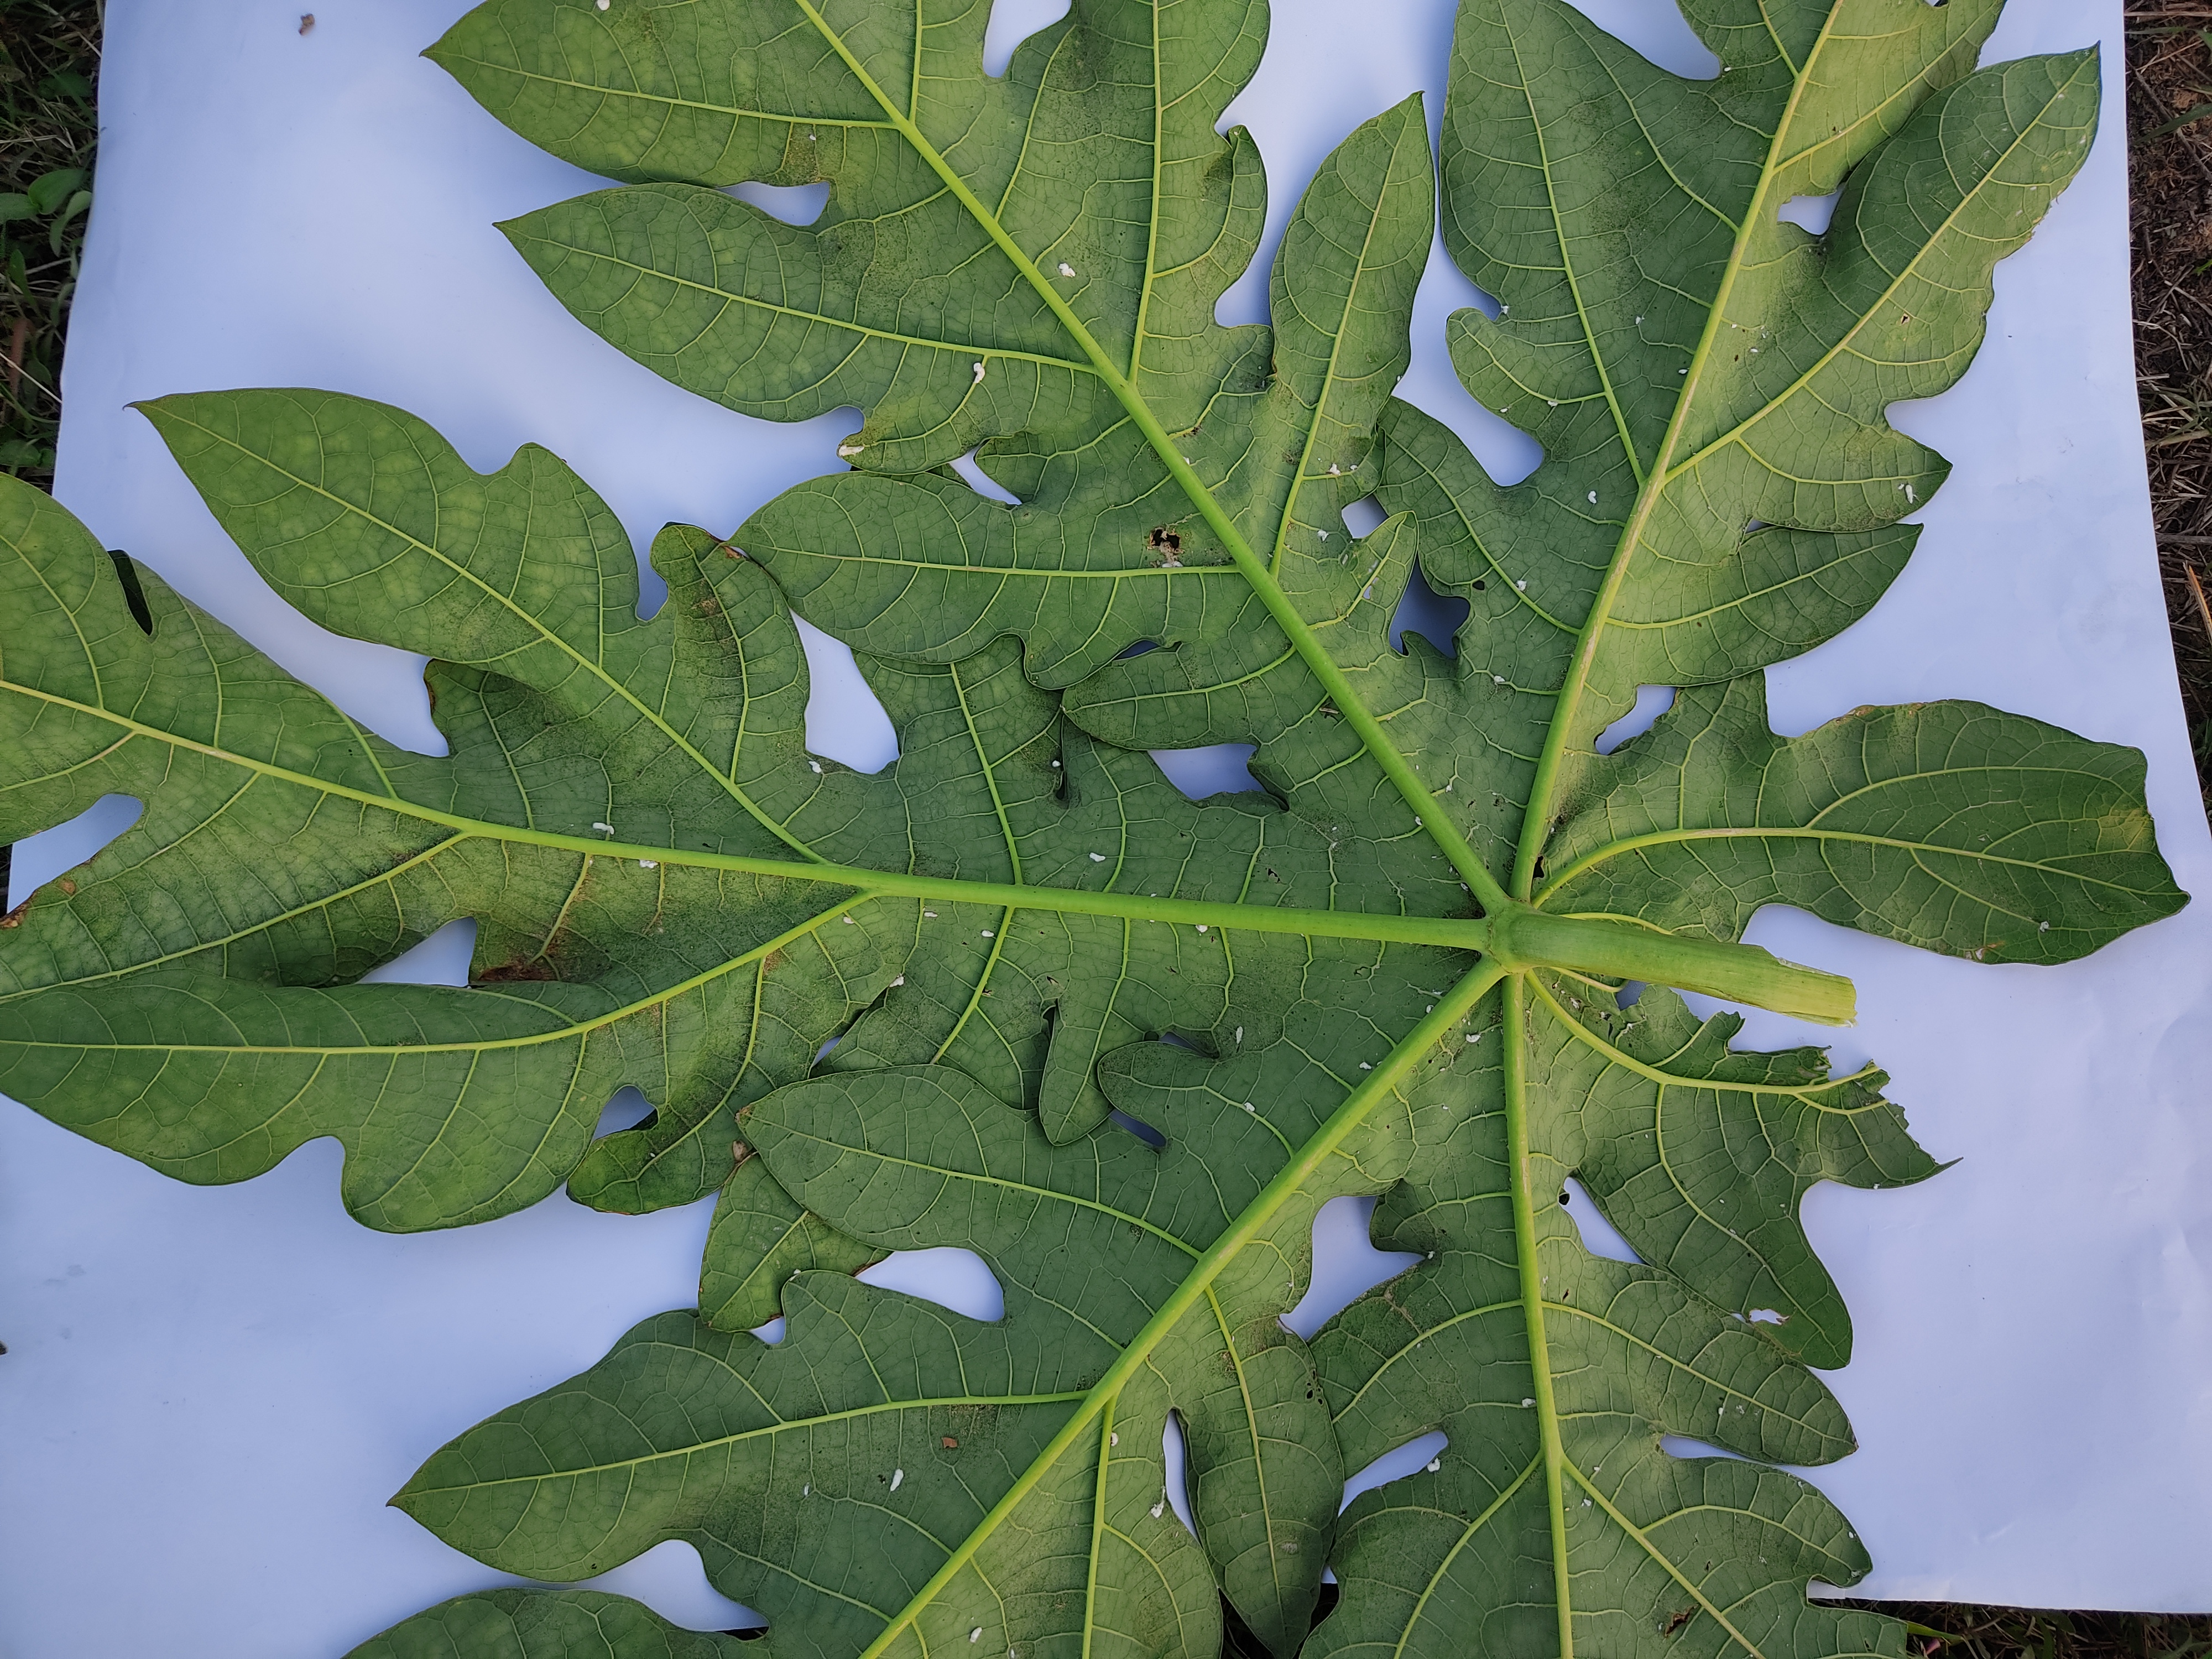
Label: Mealybug